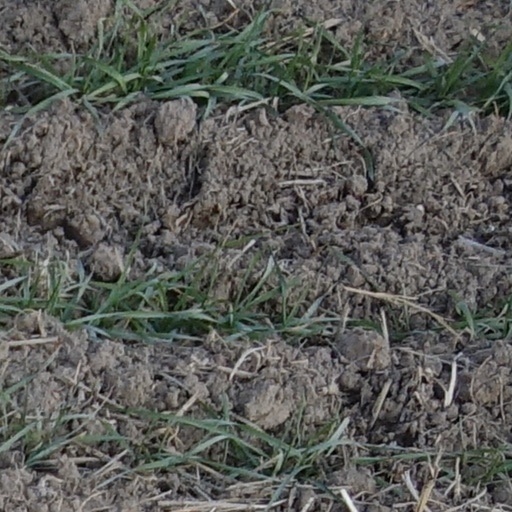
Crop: wheat